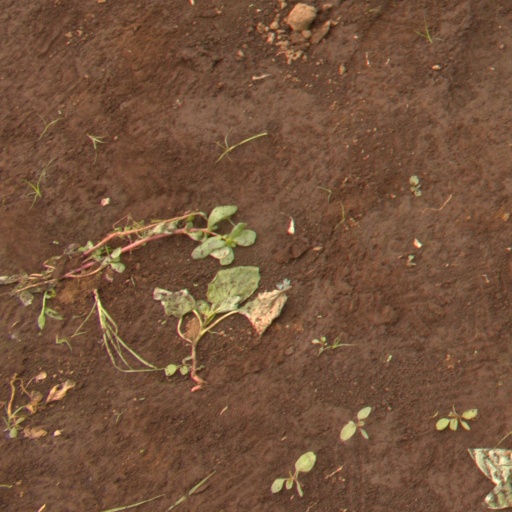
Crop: soybean